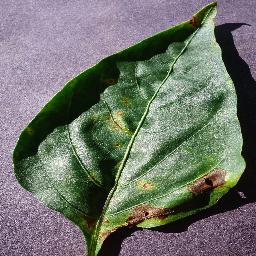
Label: Pepper,_bell___Bacterial_spot